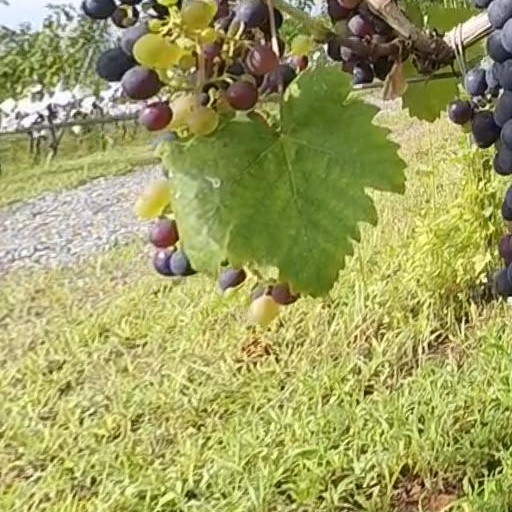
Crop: grape